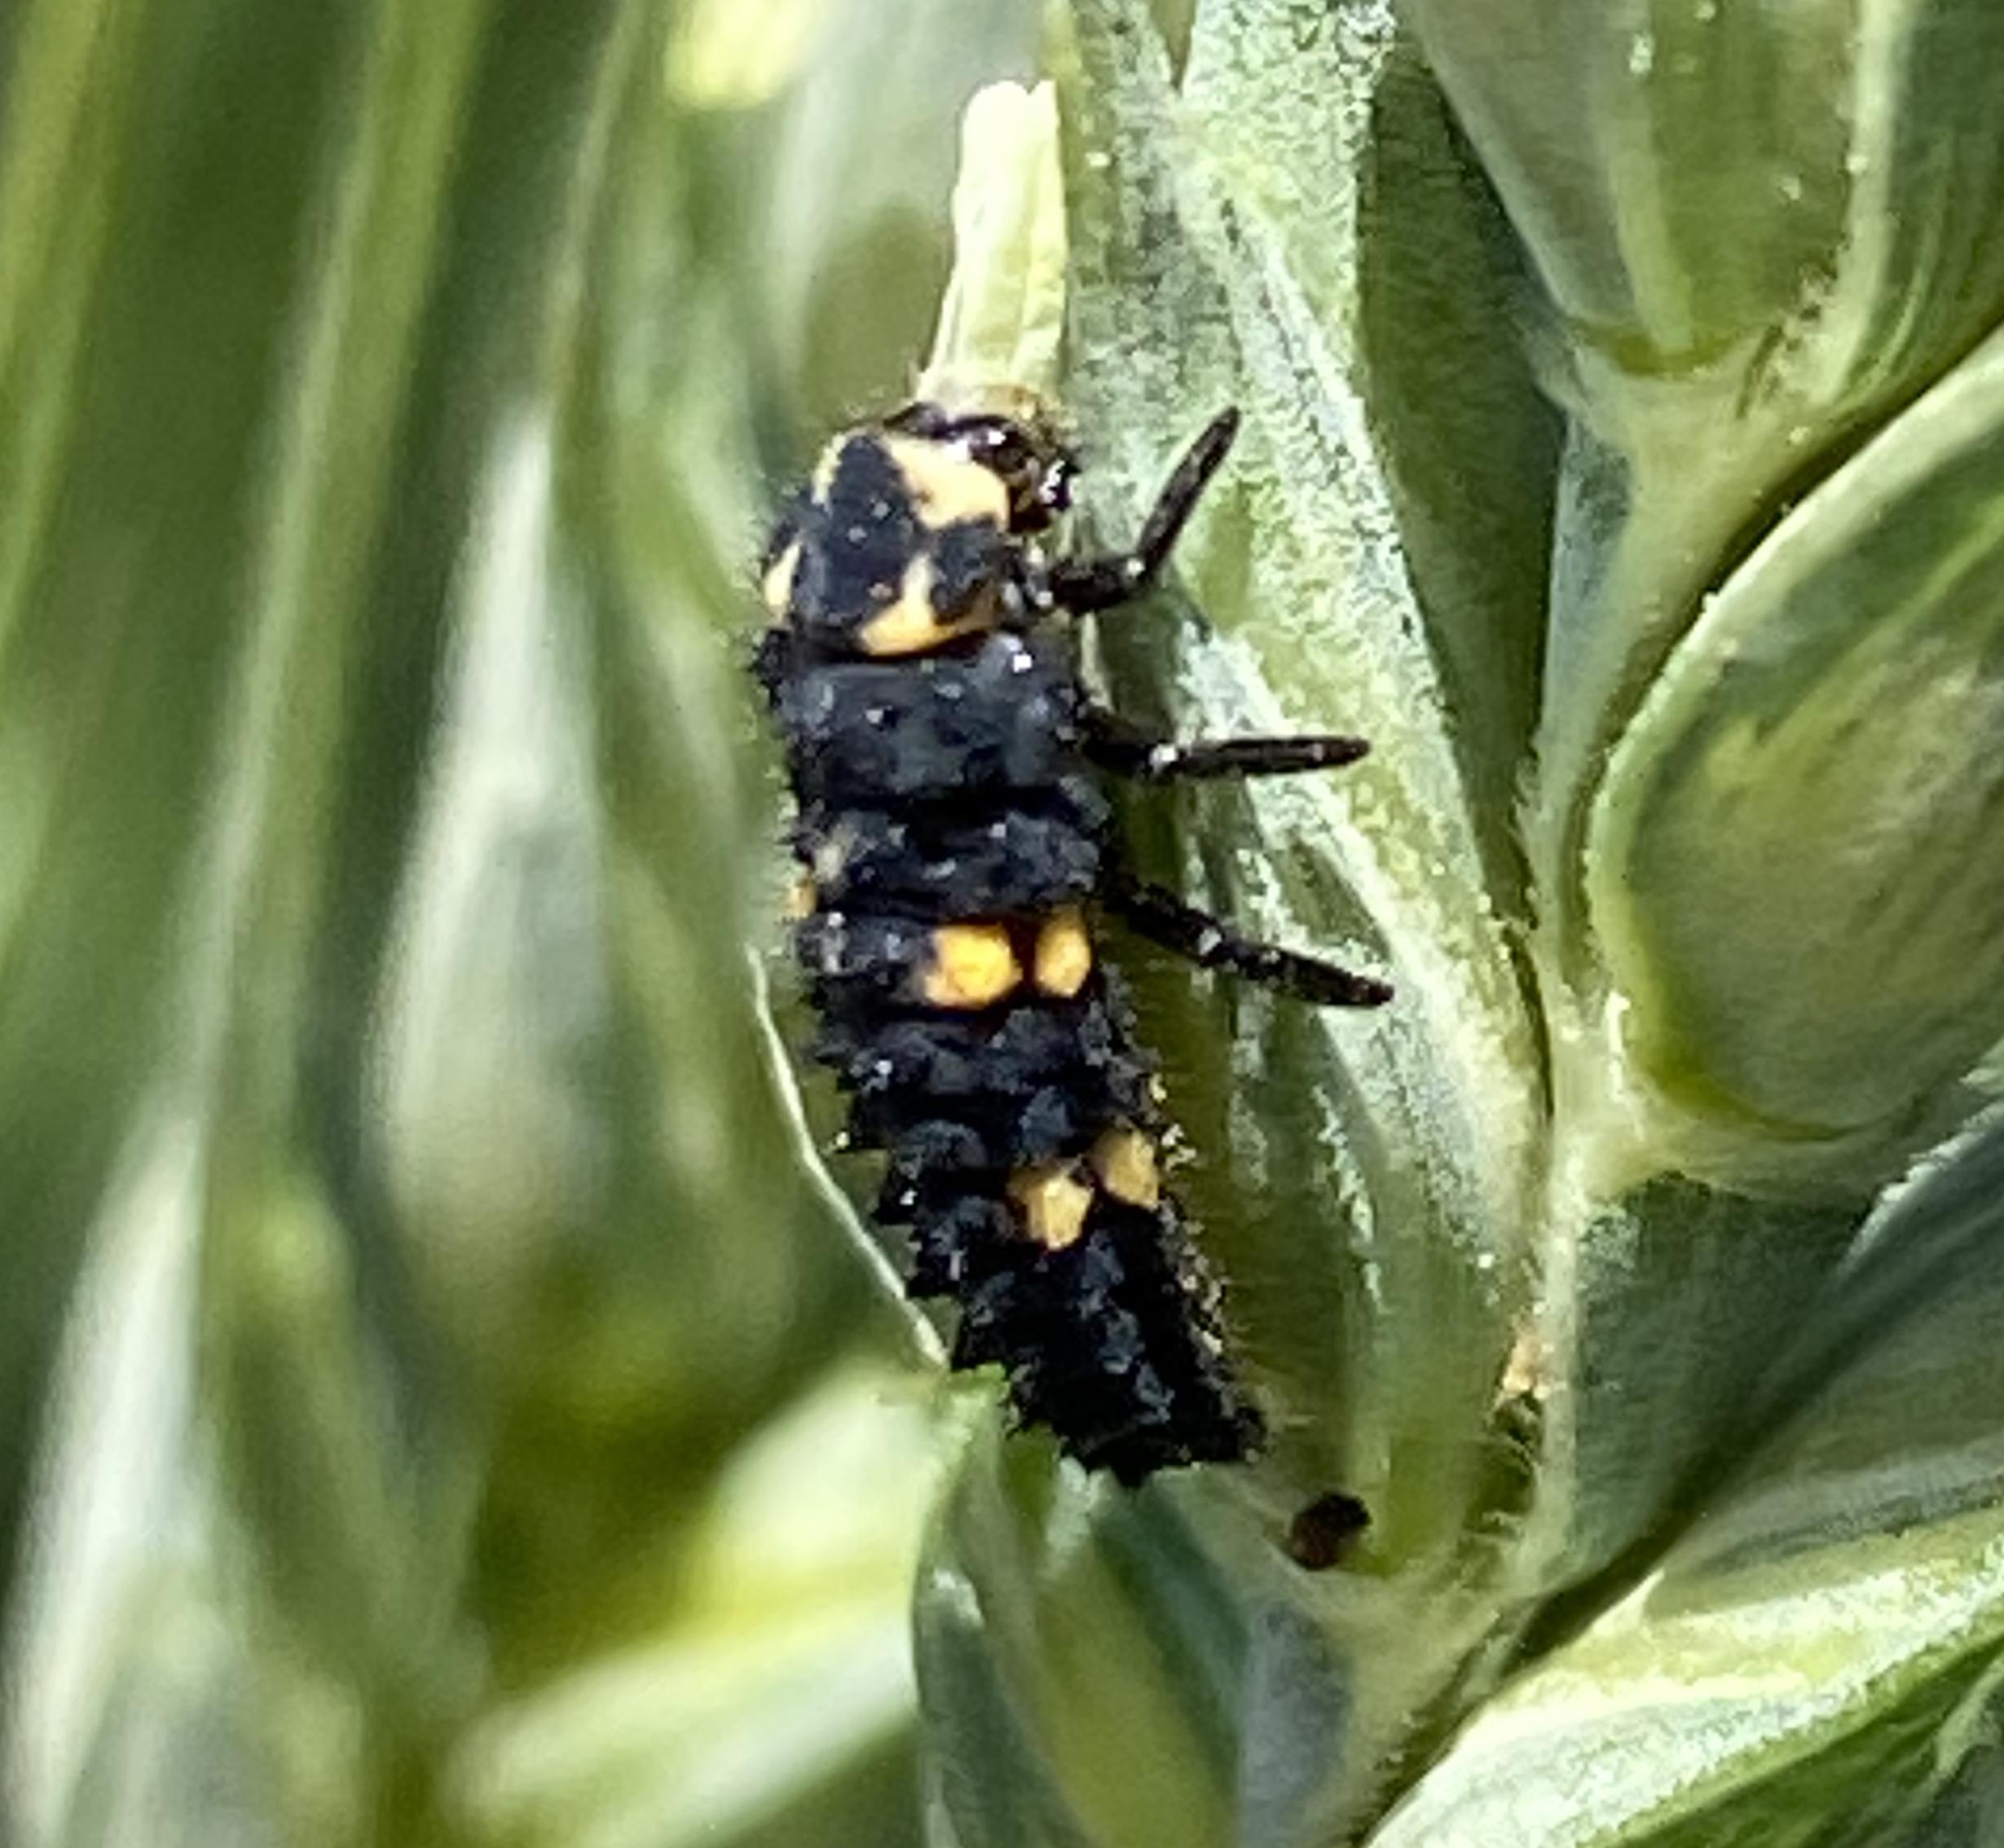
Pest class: predators